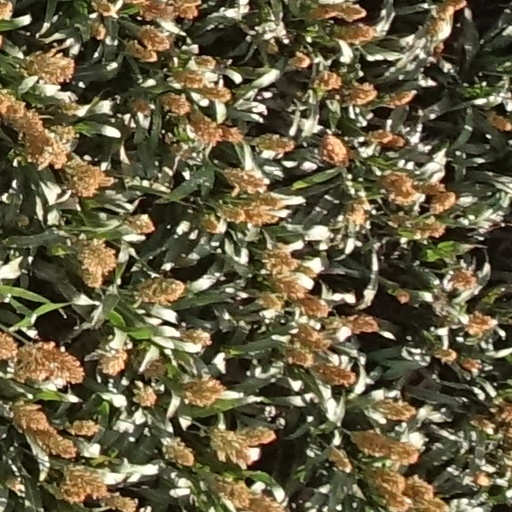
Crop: sorghum